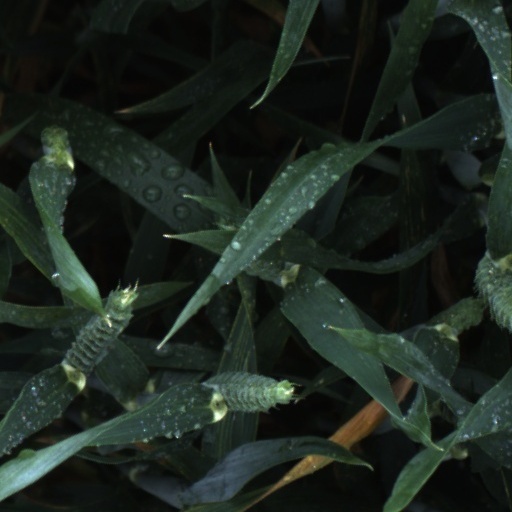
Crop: wheat